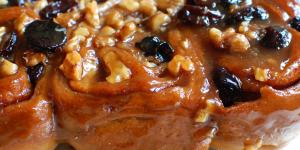
capirotada de picon